Criollo people

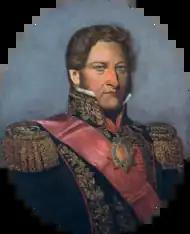
Argentine caudillo Juan Manuel de Rosas, an example of a criollo of full-Spanish descent

The word "criollo" and its Portuguese cognate are believed by some scholars, including the eminent Mexican anthropologist Gonzalo Aguirre Beltrán, to derive from the Spanish/Portuguese verb , meaning 'to breed' or 'to raise'; however, no evidence supports this derivation in early Spanish literature discussing the origin of the word. In Spanish colonies, an was an ethnic Spaniard who had been born in the colonies, as opposed to an born in Spain. Crioulo as a Portuguese term, however, differs in that it refers to Brazilians of African ancestry.